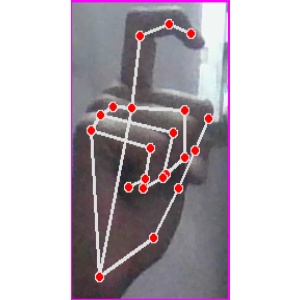
अक्षर: ट